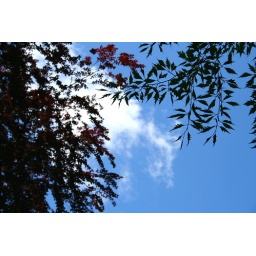
red,white and blue chinese trees in the cotswolds uk